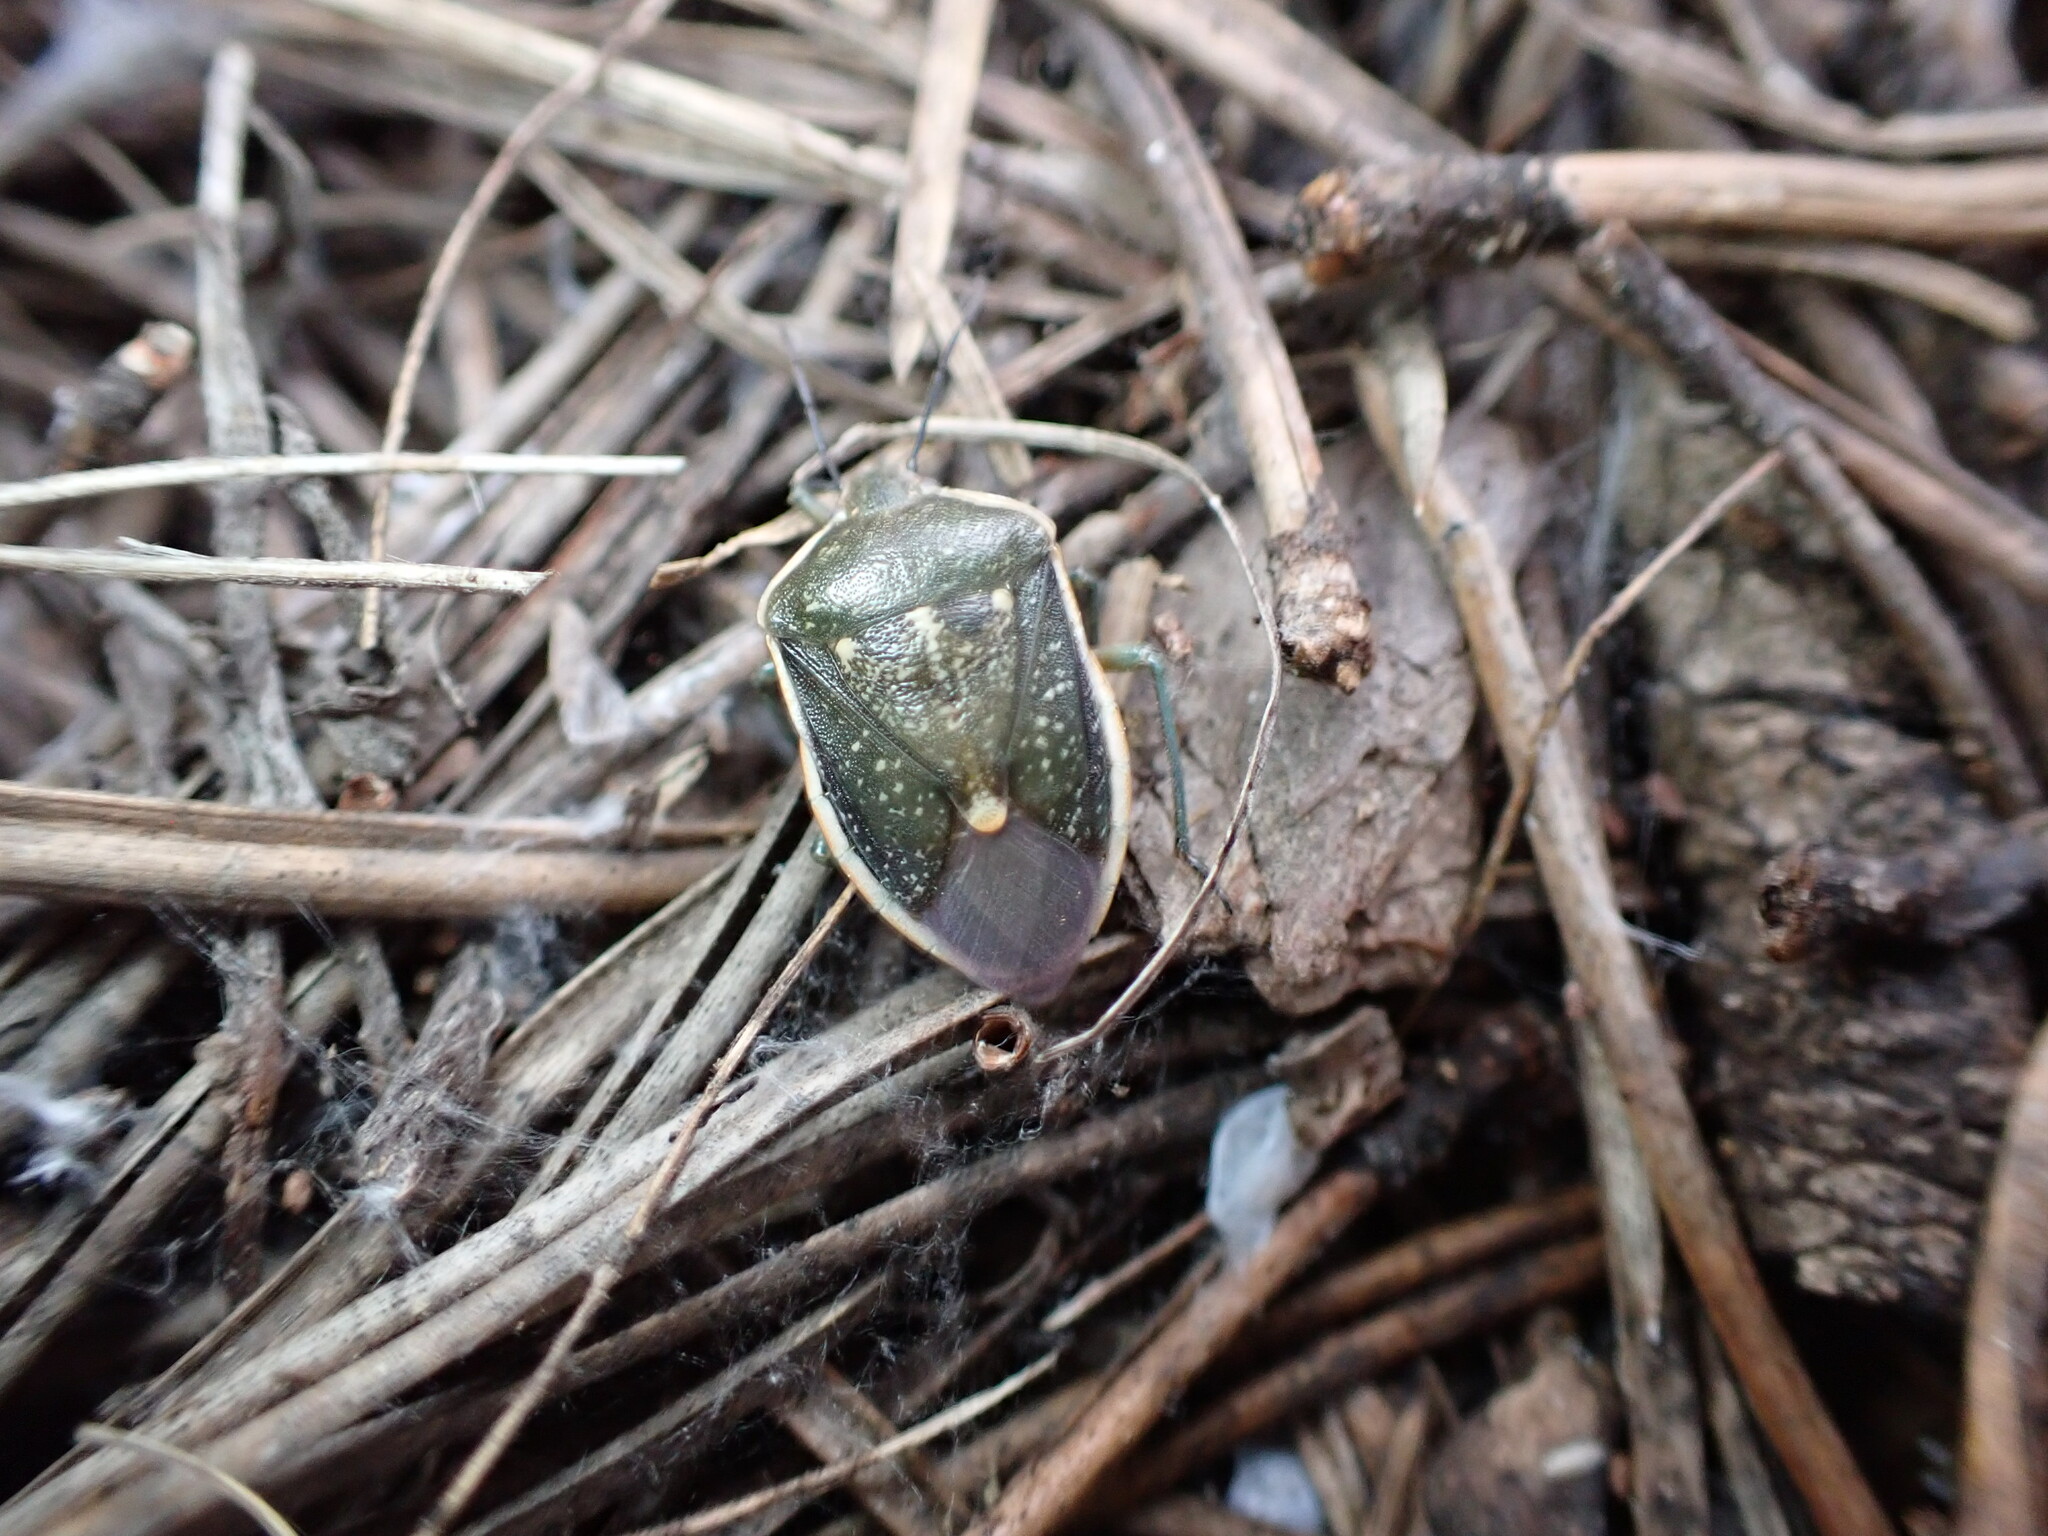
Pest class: stink_bug